SS Drottningholm

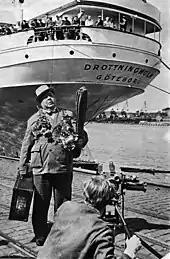
Swedish actor and singer Edvard Persson at Gothenburg in August 1946, about to board "Drottningholm"

In September 1944 the Swedish Red Cross arranged an exchange of 2,345 Allied PoWs for a similar number of Germans. The Allied PoWs would be brought by sea and land to Gothenburg, where they would embark on "Drottningholm", and the UK troop ship . When the Allied prisoners reached Gothenburg their number was reported to be 2,600.